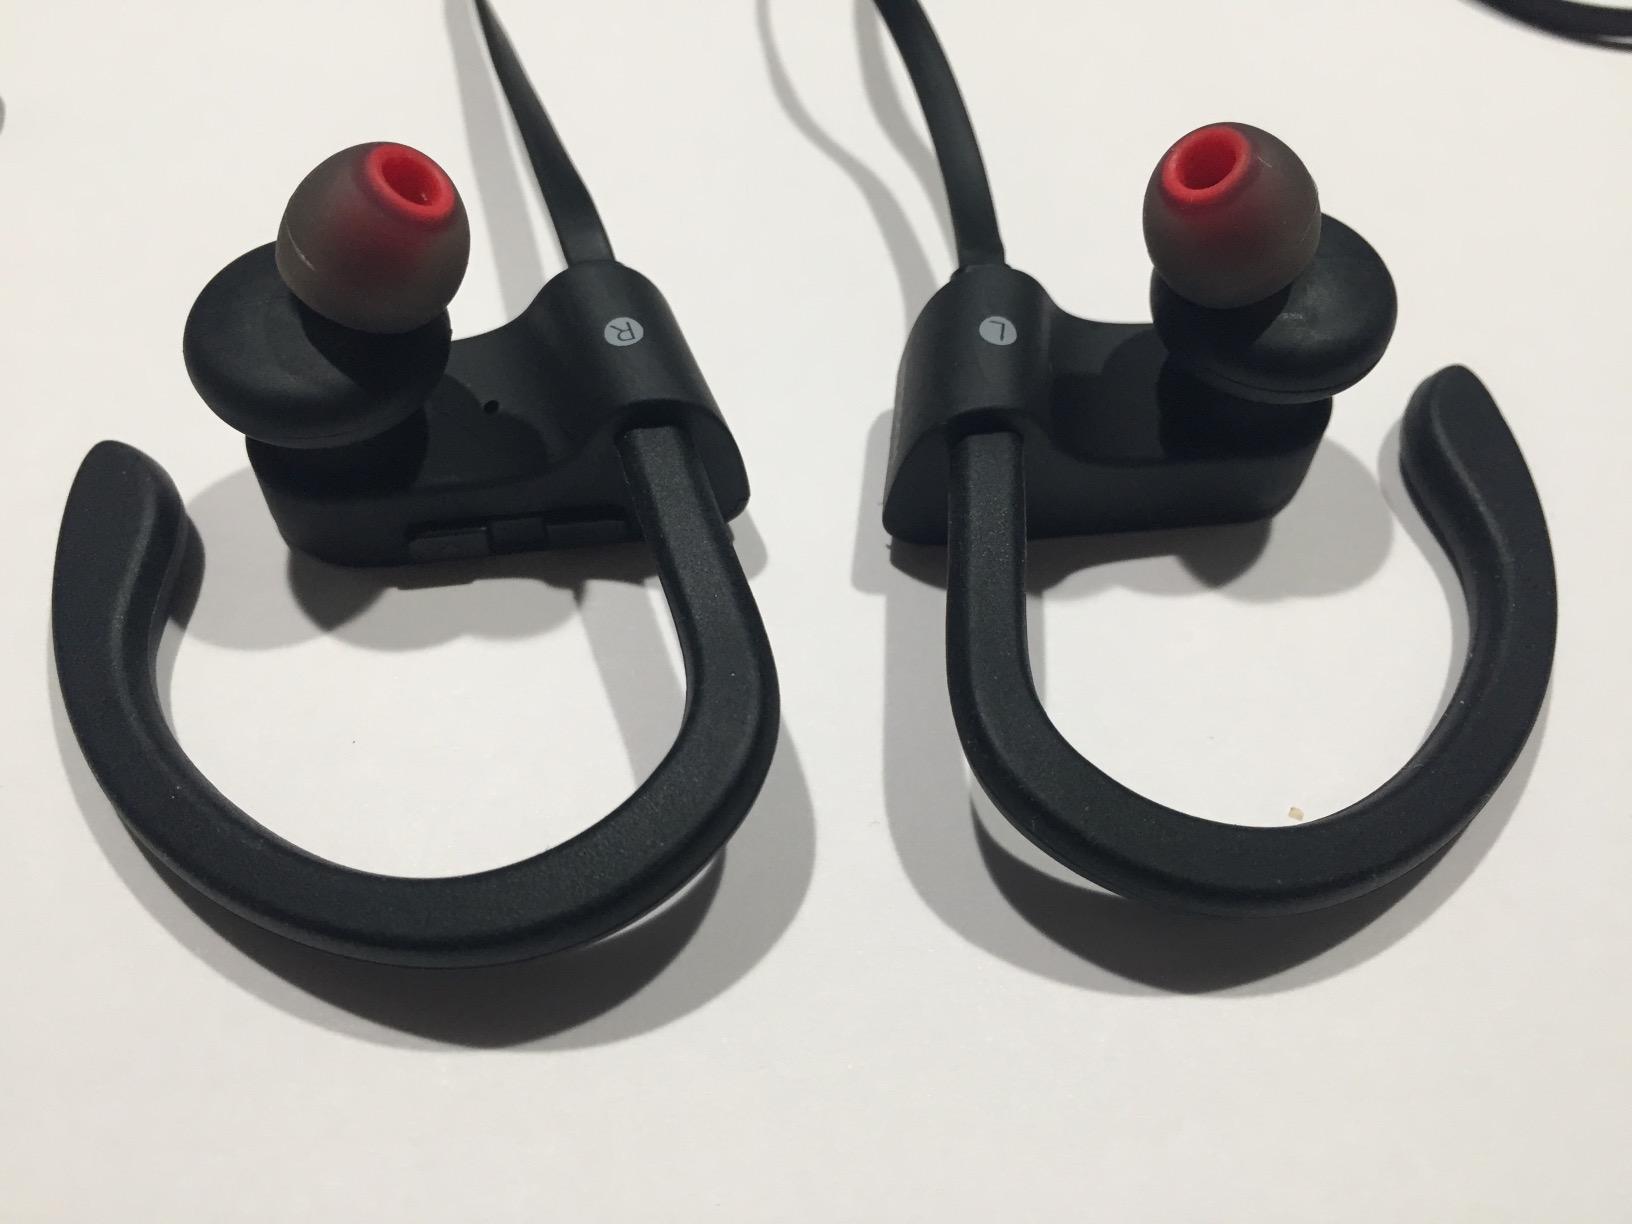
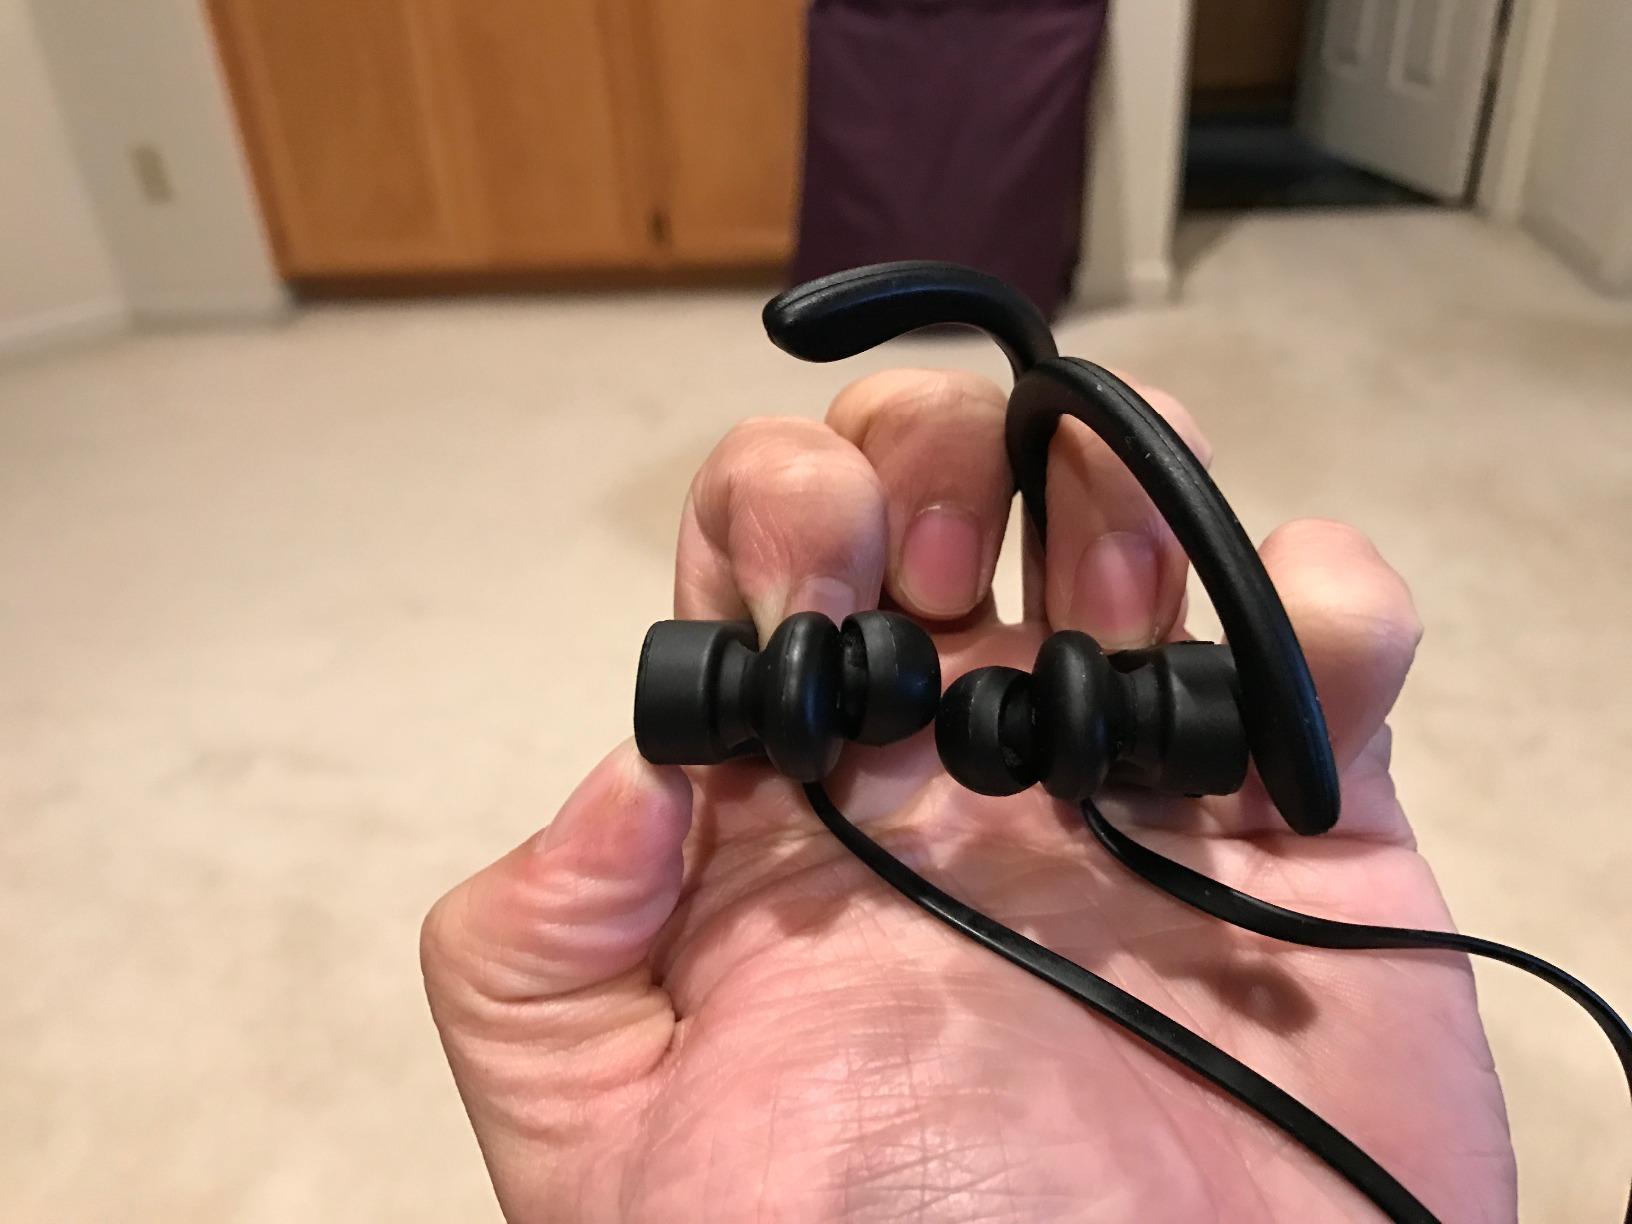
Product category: headphones
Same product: yes